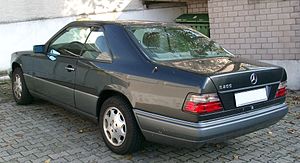
Mercedes-Benz type 124 / Modeloversigt
Mercedes-Benz type 124 var en serie af øvre mellemklassebiler fra Mercedes-Benz, bygget mellem slutningen af 1984 og midten af 1997.